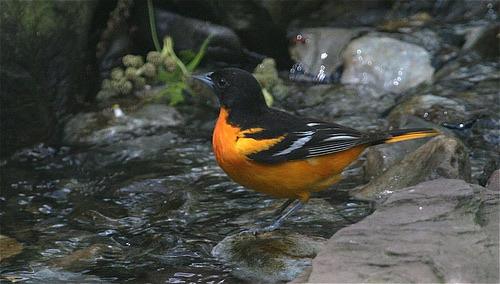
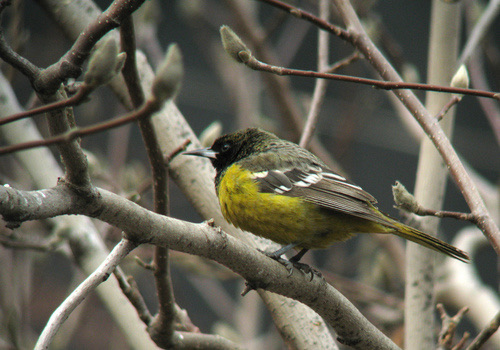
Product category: misc
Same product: yes